Ōmori Katsuyama Site

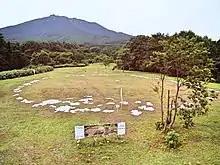
Omori-Katsuyama Stone Circle

The is an archaeological site in the city of Hirosaki, Aomori Prefecture, in the Tōhoku region of northern Japan that contains the ruins of a late Jōmon period settlement dating to approximately 2,0001,500 BC. The remains were designated a National Historic Site in 2012 by the Japanese government.